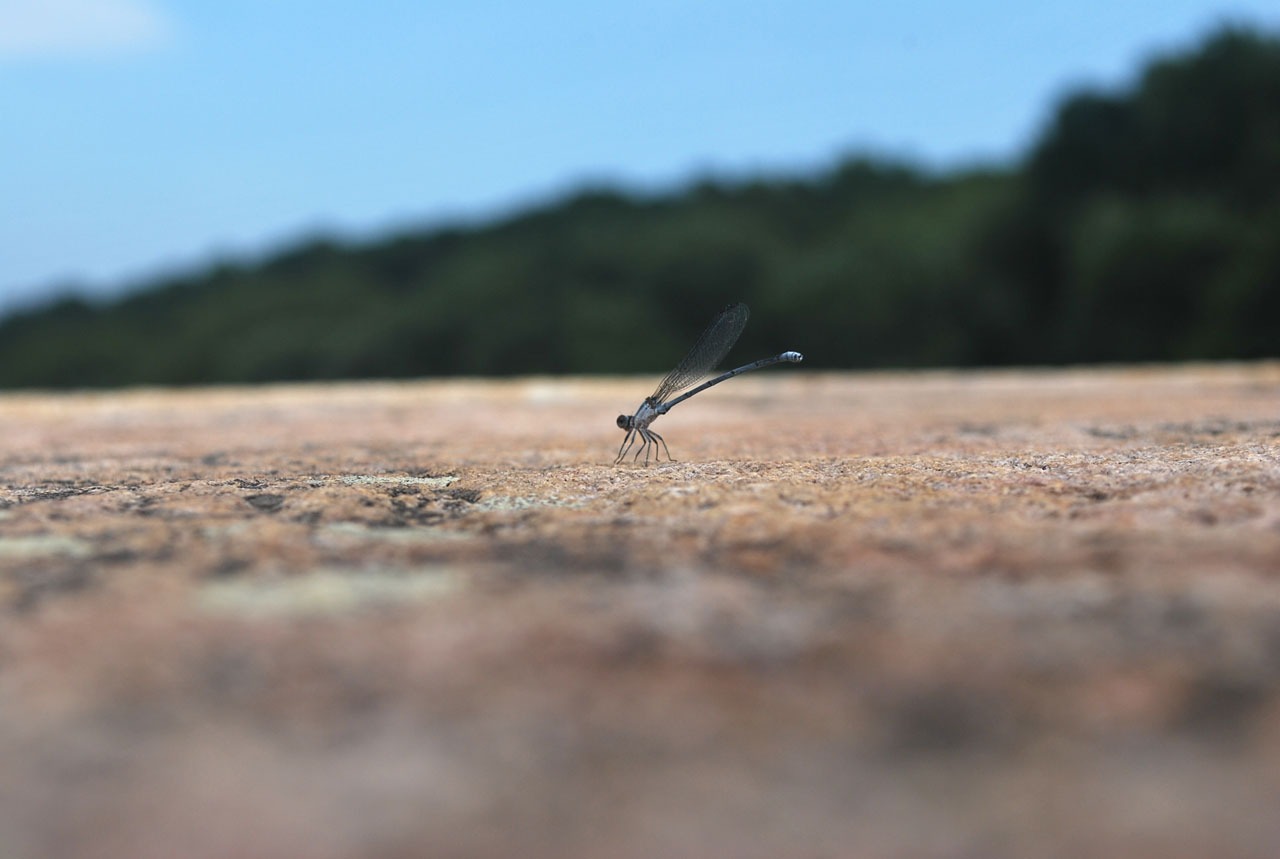
nature, grass, bird, wing, sky, road, prairie, wildlife, insect, sitting, soil, bug, predator, fauna, invertebrate, close up, trees, wings, dragonfly, macro photography, damseflies